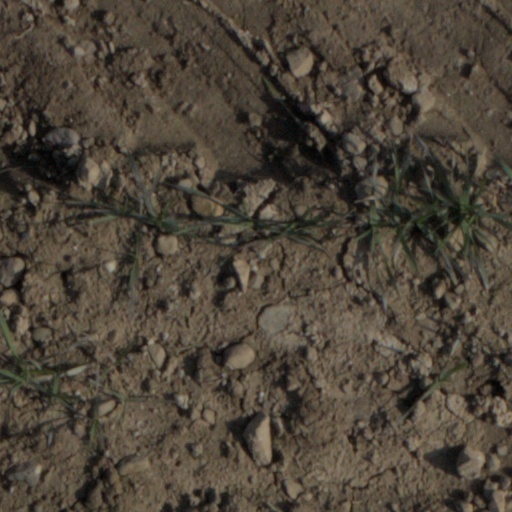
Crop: wheat